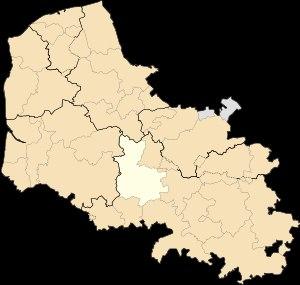
Depuis le 1ᵉʳ janvier 2017, le département du Pas-de-Calais compte 19 établissements publics de coopération intercommunale à fiscalité propre dont le siège est dans le département, dont un qui est interdépartemental. Par ailleurs quatre communes sont groupées dans une intercommunalité dont le siège est situé hors département.